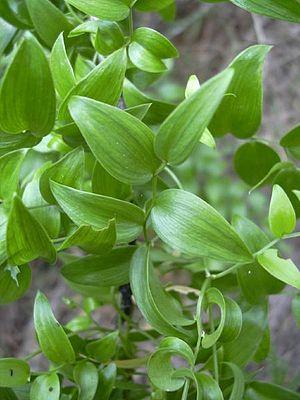
Asparagus est un genre de plantes herbacées de la famille des Liliacées en classification classique, ou des Asparagacées en classification phylogénétique. L'asperge appartient à ce genre.